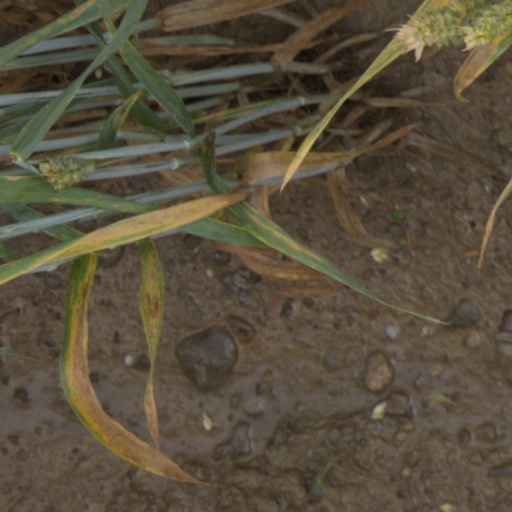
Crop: wheat